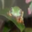
Label: frog